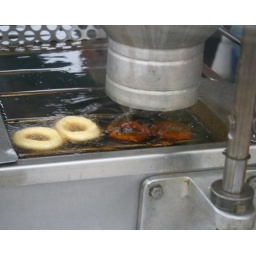
I neeed this machine in my kitchen